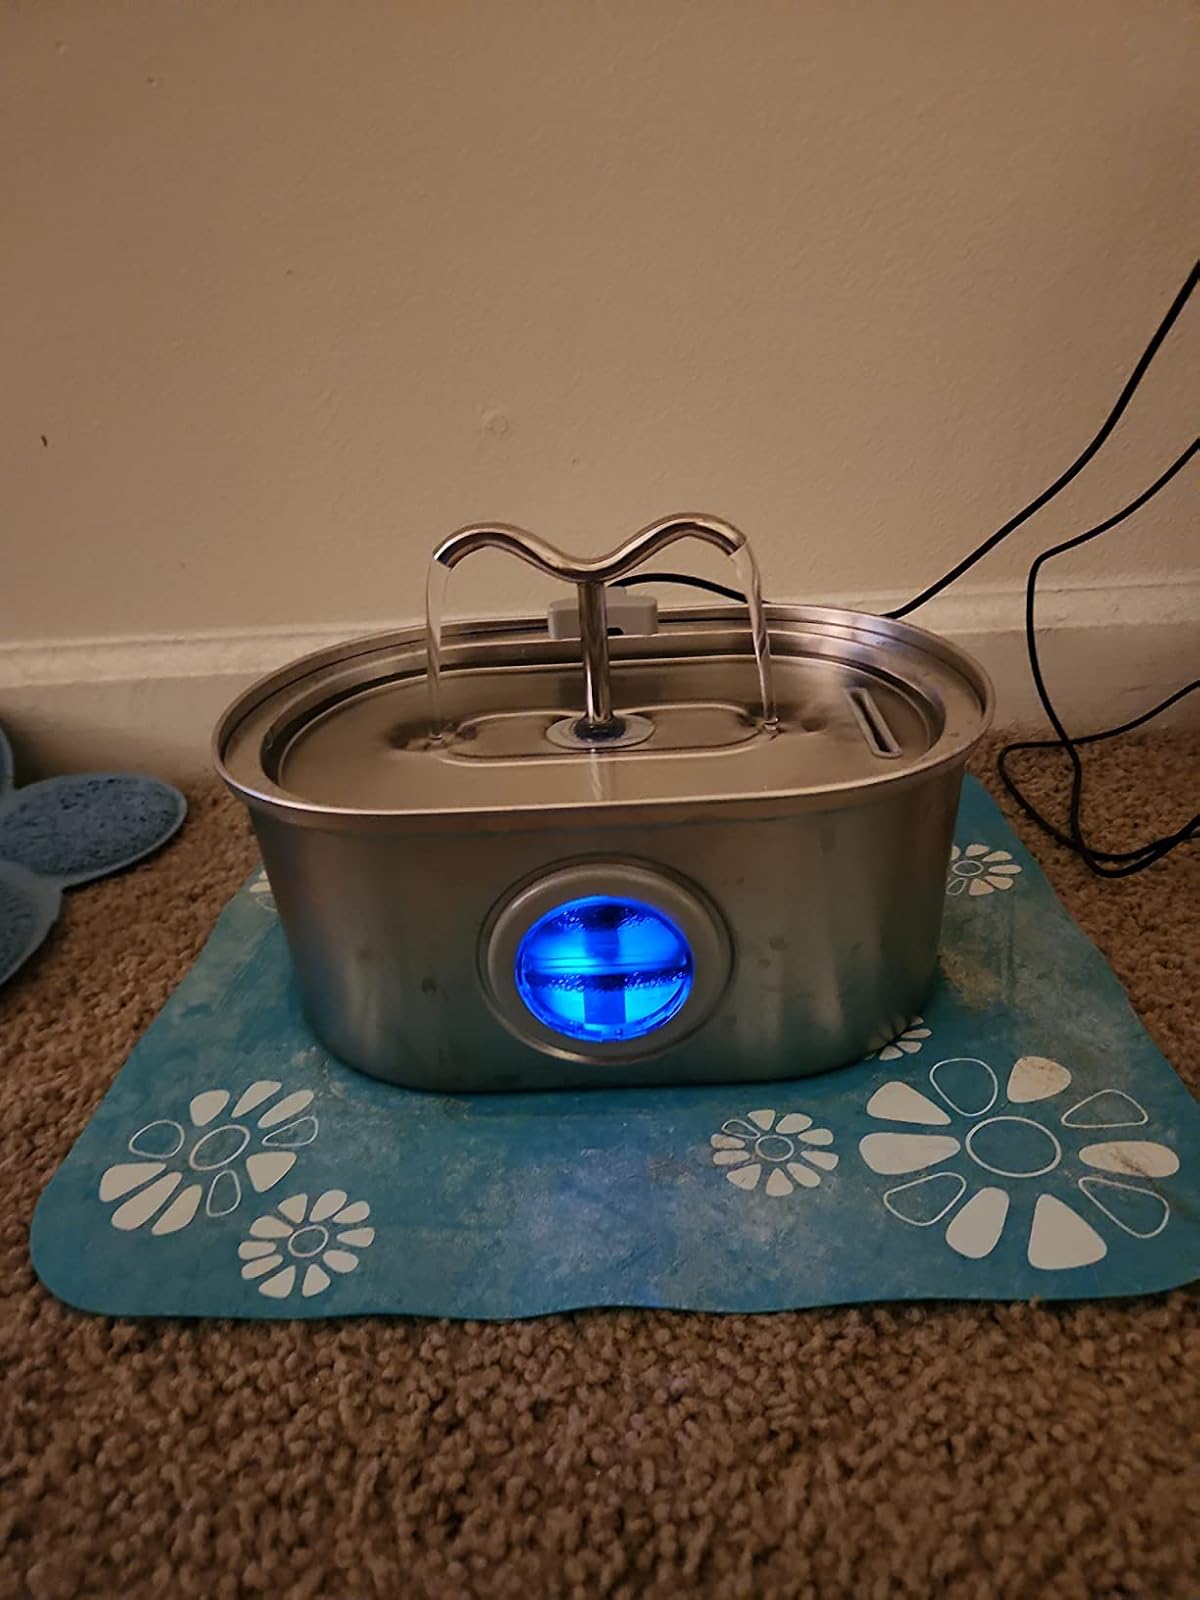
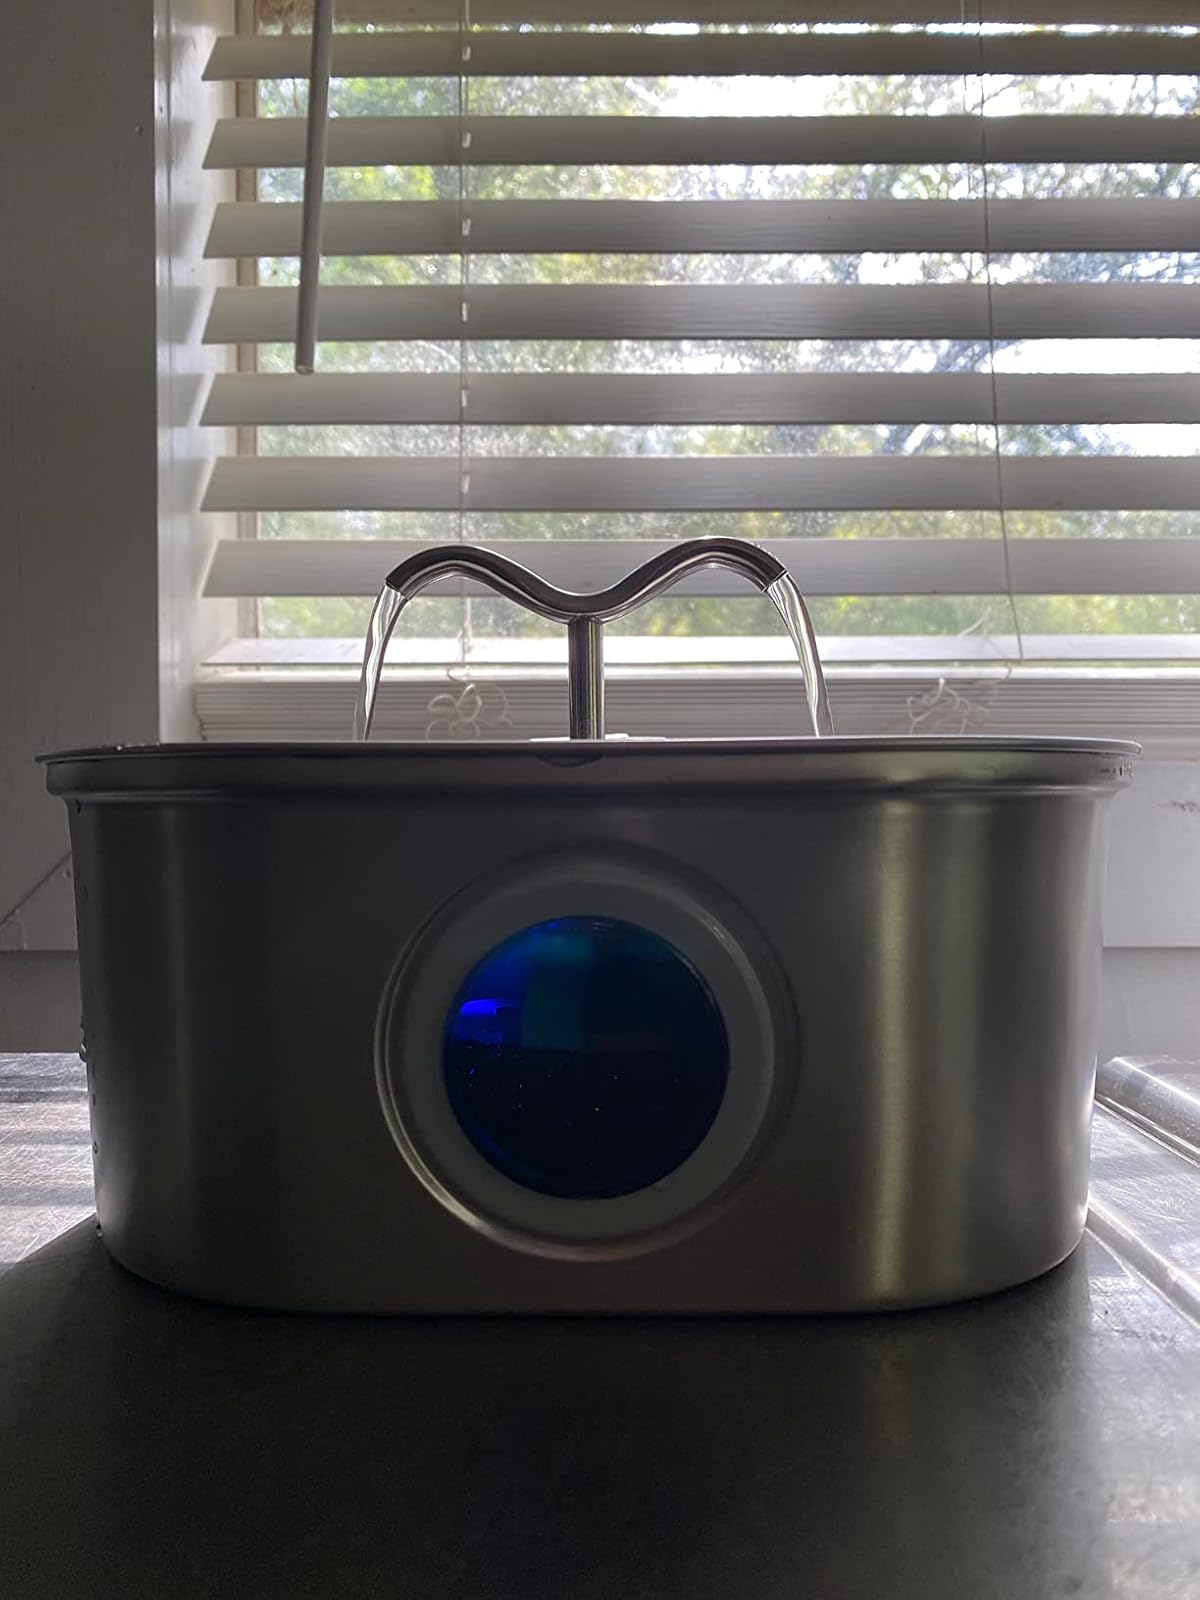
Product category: items_bowl
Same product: yes